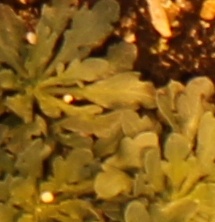
Label: Horseweed